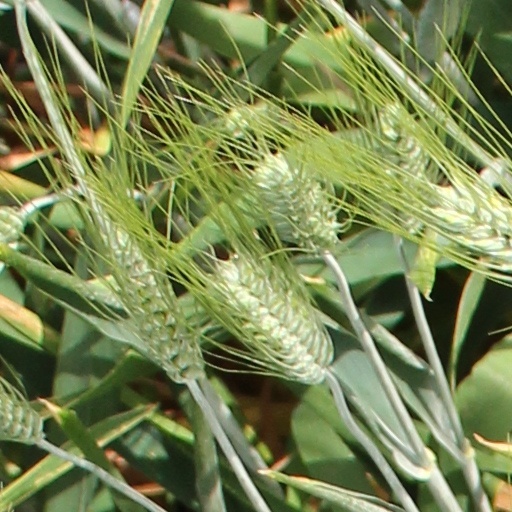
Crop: wheat